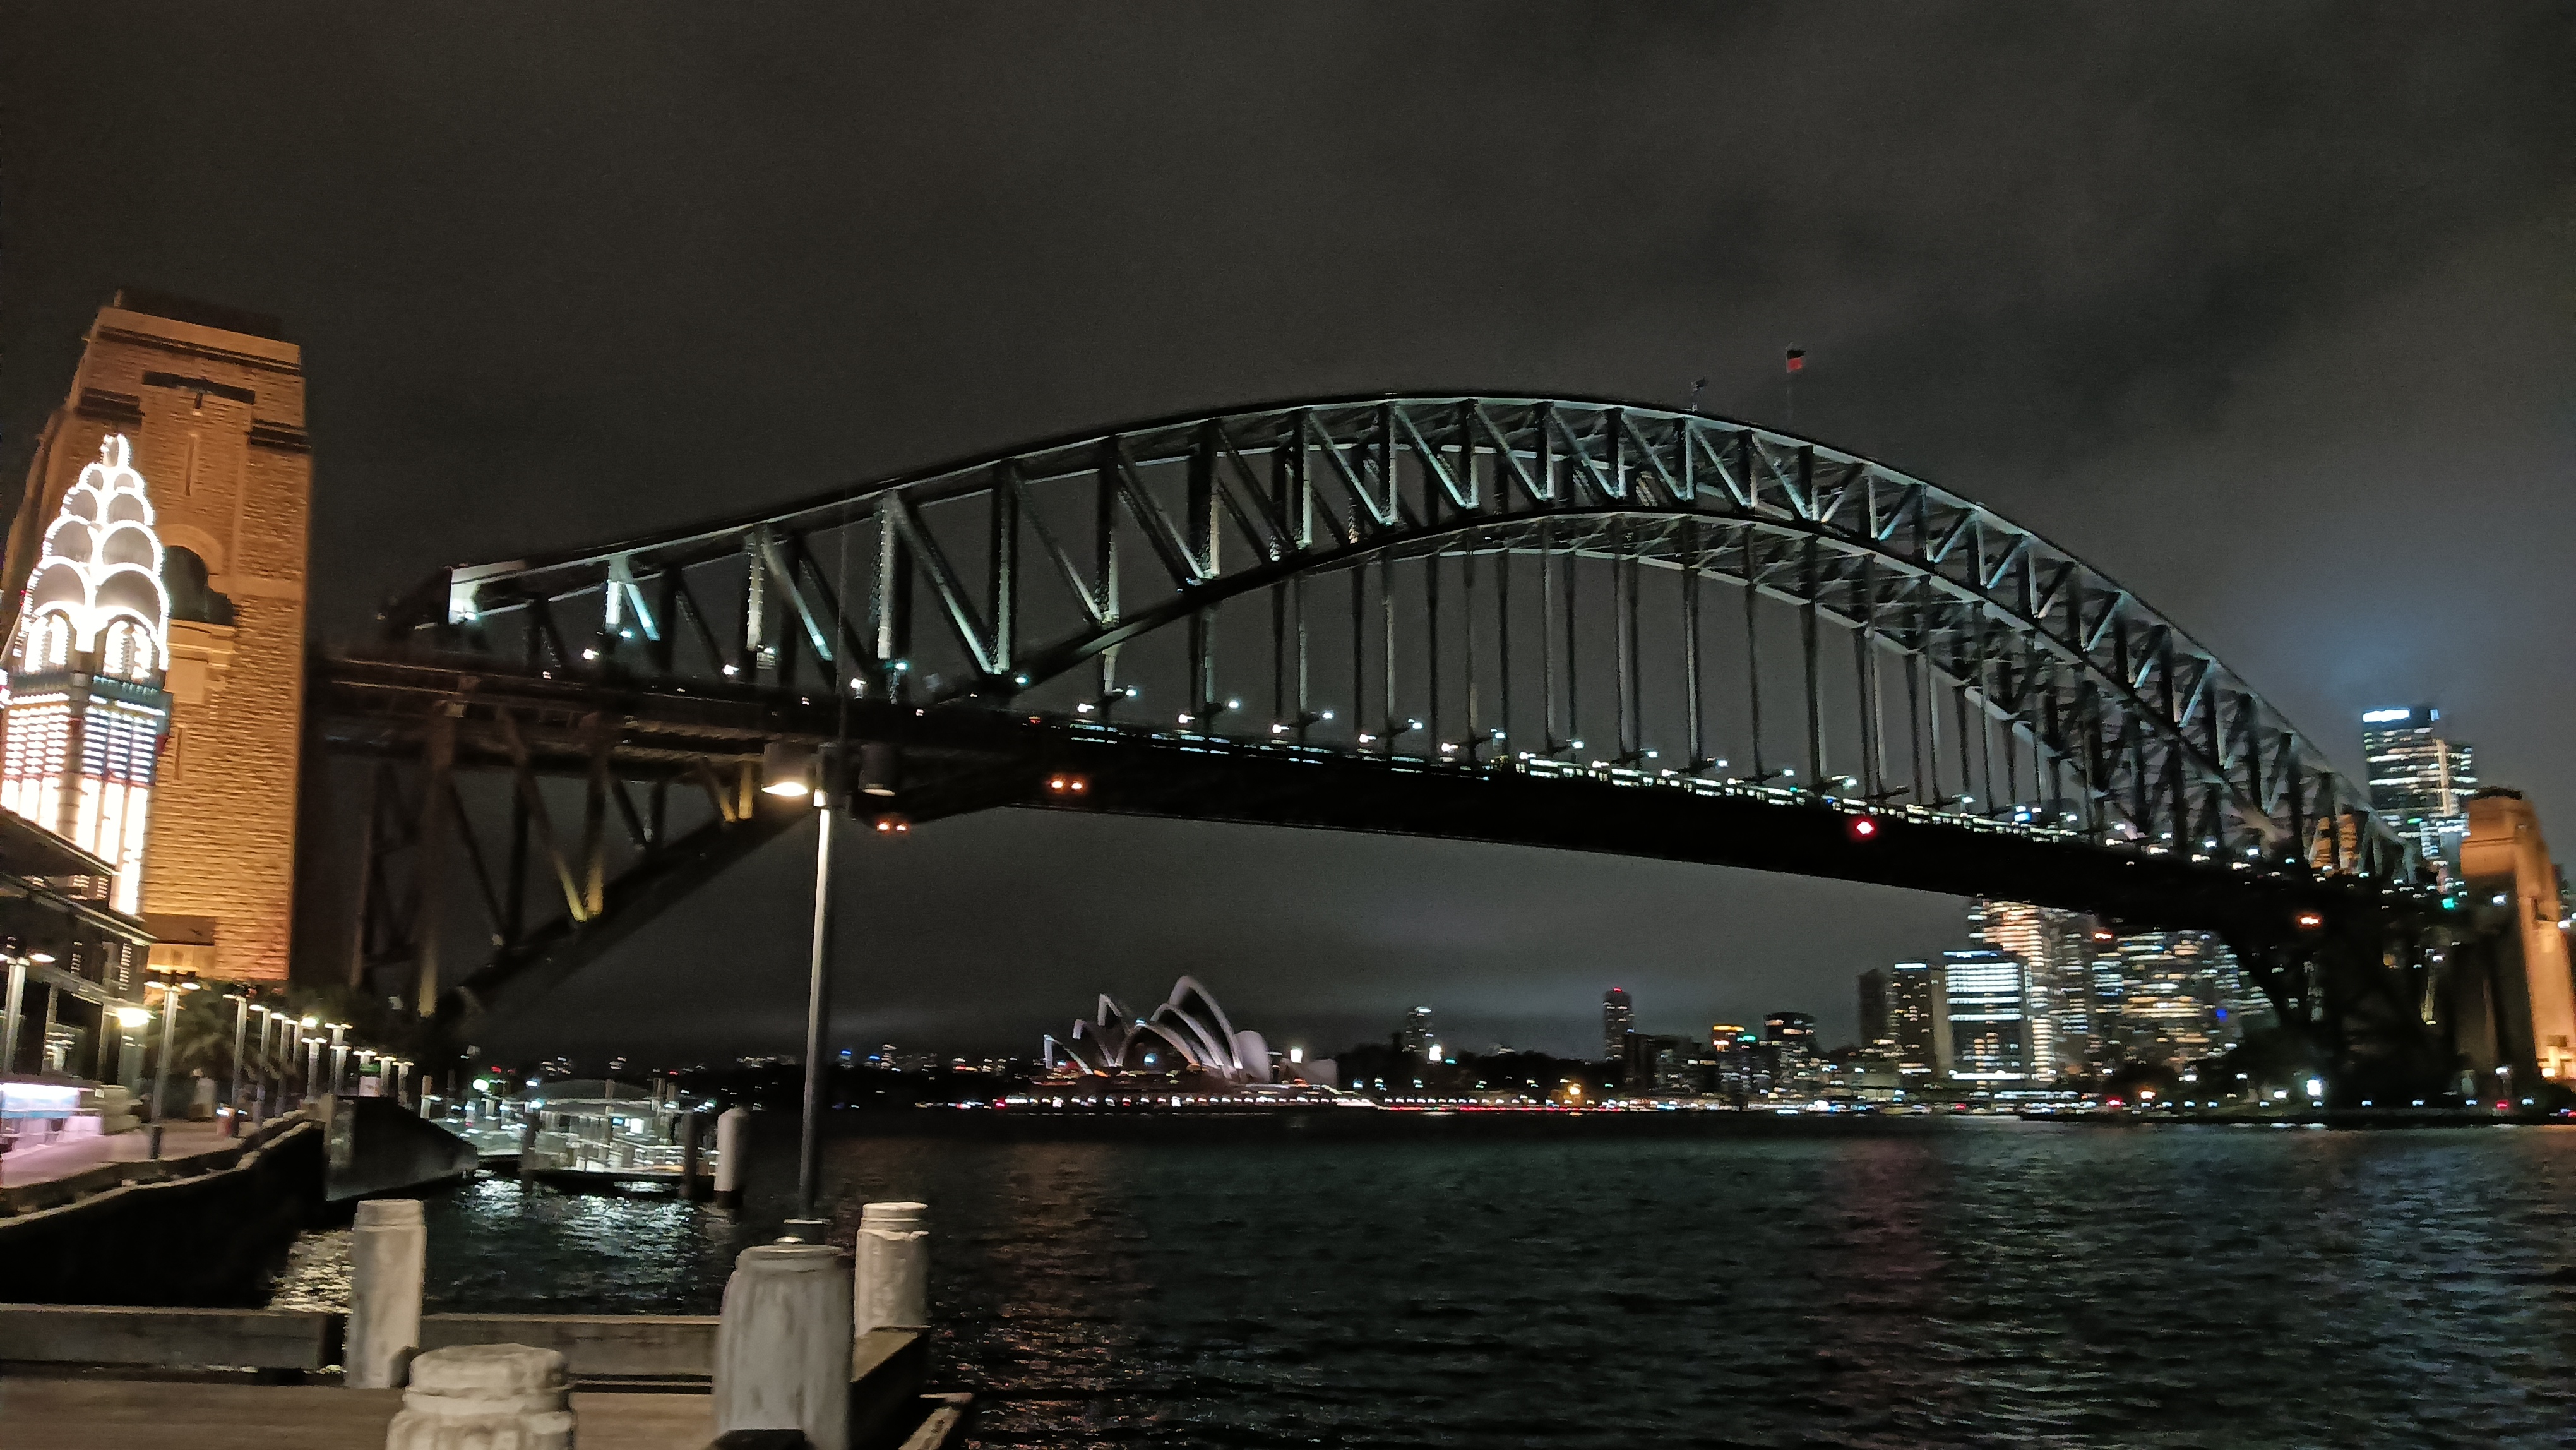
park, bridge, tied arch bridge, city, metropolitan area, cantilever bridge, architecture, arch bridge, night, landmark, Bridge tunnel, girder bridge, List of nonbuilding structure types, metropolis, truss bridge, river, beam bridge, engineering, midnight, reflection, cityscape, evening, overpass, skyline, box girder bridge, skyscraper, Burr truss